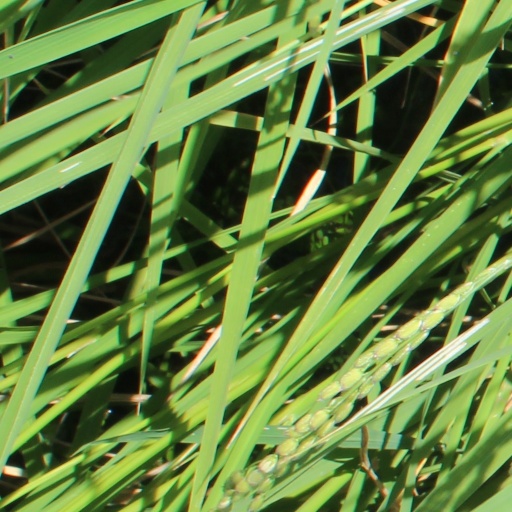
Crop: rice